1985 Denver Broncos season

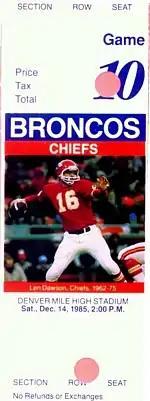
A ticket for a December 1985 game between the Broncos and the Kansas City Chiefs.

The Denver Broncos season was the team's 26th year in professional football and its 16th with the National Football League (NFL). Despite finishing with eleven wins and five losses, the Broncos failed to make the playoffs. The Broncos were coming off a loss to the Steelers in the divisional round, and were picked by many to make the Super Bowl at the end of the 1985 season. The Broncos started out well, as they started 6–2 and 8–3. However, two losses in overtime to arch rival Los Angeles resulted in the Broncos needing to win their final two games of the season to try to sneak into the playoffs. They did just that, beating Kansas City 14–13 and Seattle 27–24. However, even though the Broncos finished 11–5, they failed to reach the playoffs by virtue of a tiebreaker with the New England Patriots. The tiebreaker was based on the teams' common opponents record; and the Patriots beat the Broncos in that category by finishing 4–2 against the Raiders, Seahawks, Dolphins, and Colts, while the Broncos finished just 3–3 against the same four teams.